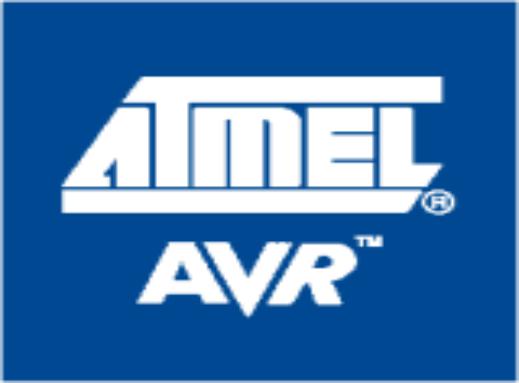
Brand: atamel
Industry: Medical